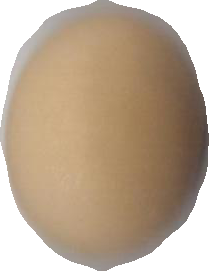
Variety: Anjasmoro